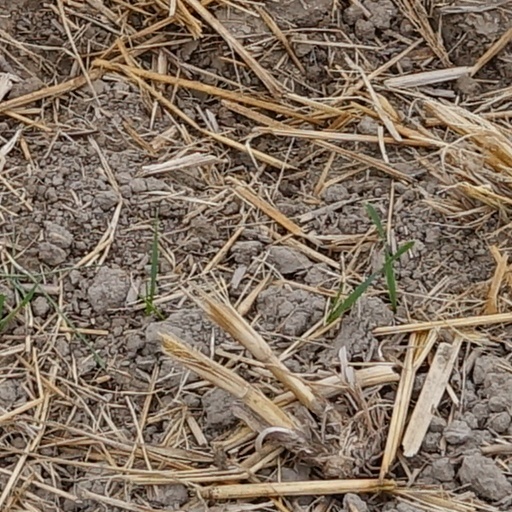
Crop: wheat